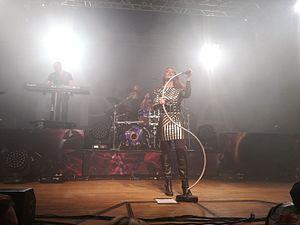
Epica est un groupe de metal symphonique des Pays-Bas, fondé en 2002 par Mark Jansen, un ancien membre d' After Forever. La chanteuse originale du groupe, Helena Michaelsen, a été remplacée par Simone Simons en 2003. Le nom final du groupe a été inspiré par le titre de l'album Epica du groupe Américain Kamelot.